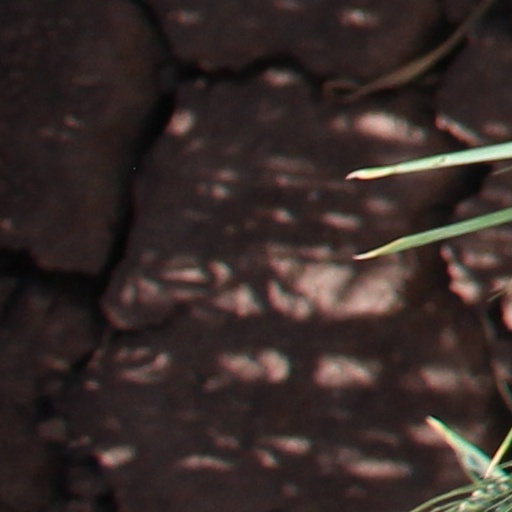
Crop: wheat